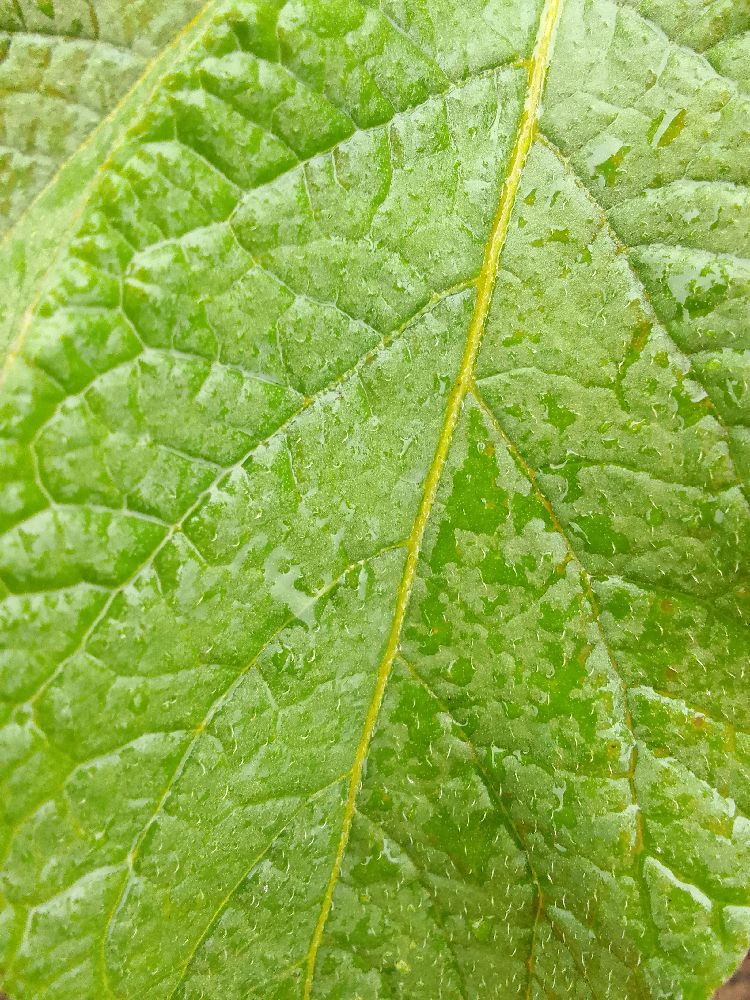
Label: Healthy